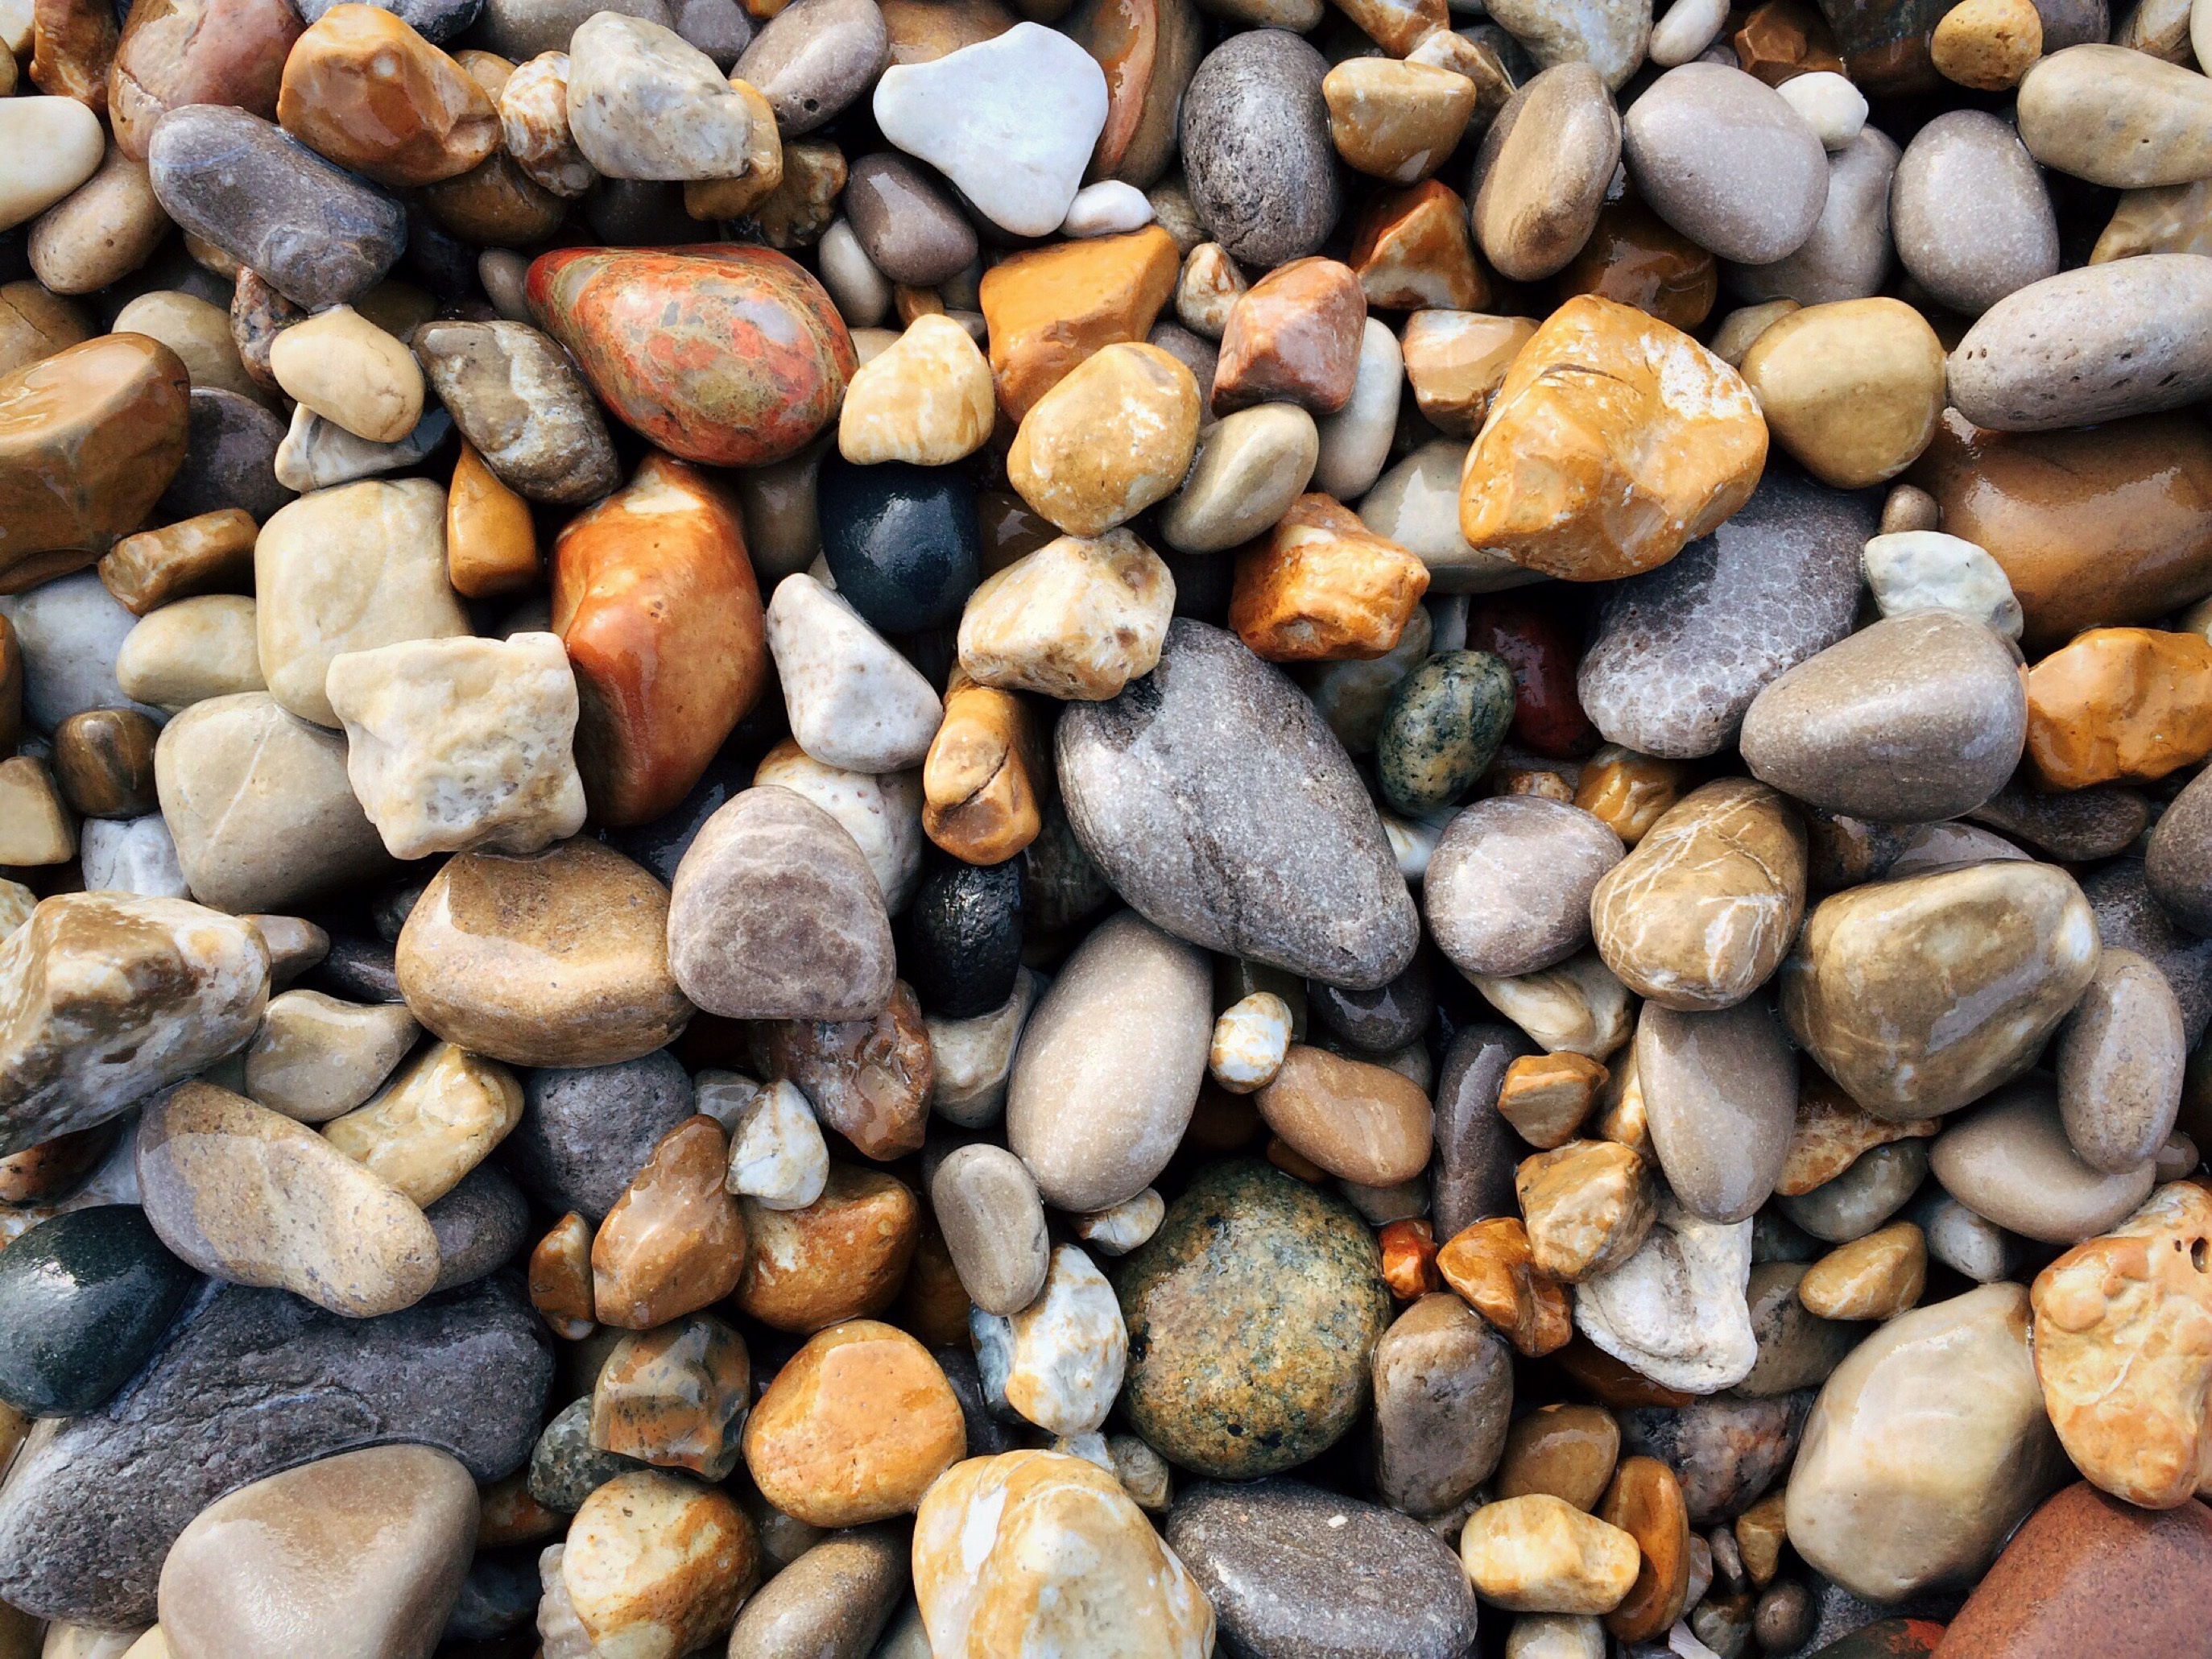
beach, nature, rock, shore, pebble, material, rocks, stones, gravel